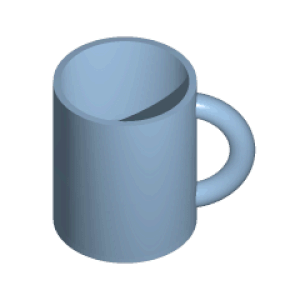
Homeomorfi
Et klassisk eksempel på homeomorfi: en kaffekop og en donut er topologisk set identiske; der eksisterer en homøomorfi mellem dem.
I det matematiske område topologi er en homeomorfi, eller en topologisk isomorfi, en speciel isomorfi, der bevarer topologiske egenskaber. Hvis der eksisterer en homøomorfi mellem topologiske rum kaldes rummene homeomorfe. Fra et topologisk synspunkt er rummene ens.